St Mary Mead

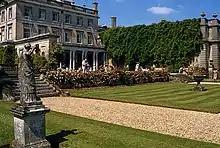
The estate of Somerley, in Ellingham, Harbridge and Ibsley, UK, served as a St Mary Mead location (Gossington Hall) in the 1992 finale episode of the series "Miss Marple"

St Mary Mead is a fictional village created by popular crime fiction author Dame Agatha Christie.